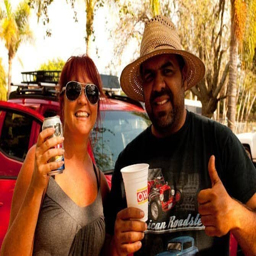
we met our neighbor in the park and he insisted we join him for a beer